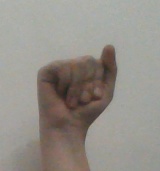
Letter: saad